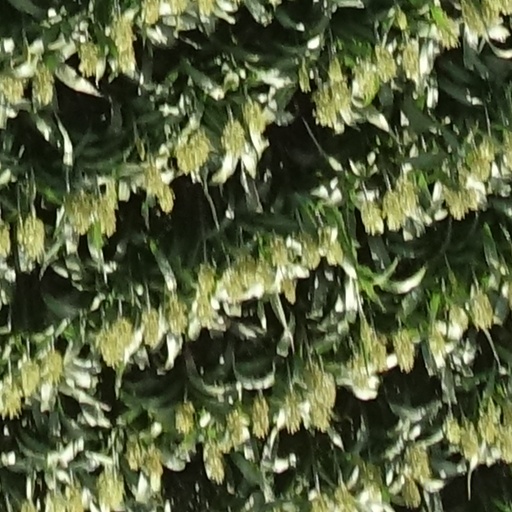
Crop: sorghum